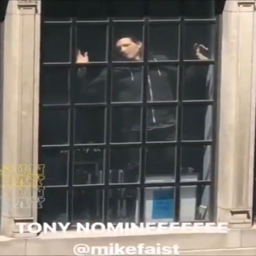
person is waving through a window